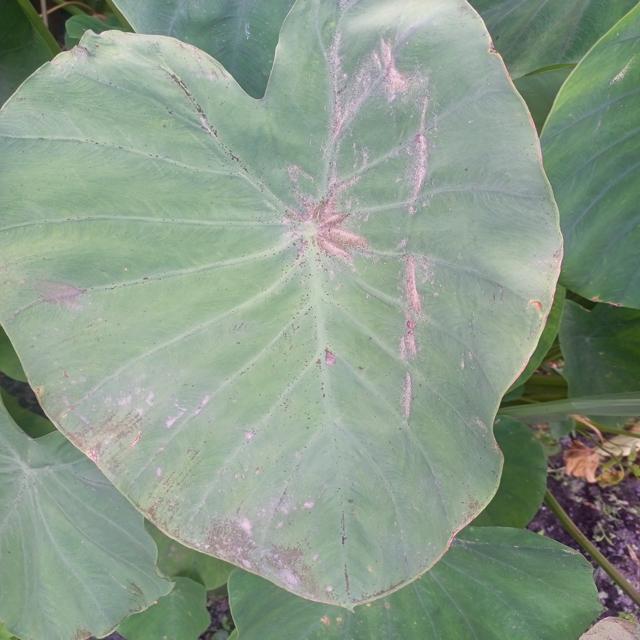
Label: Mid_Blight